History of Ukraine

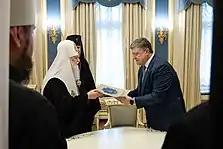
President Petro Poroshenko and Filaret, 16 April 2018

These events were part of the broader 1989–1991 Ukrainian revolution—a period of democratic transformation, national awakening, and growing resistance to Soviet authoritarianism. The revolution was driven by civil society, student movements, intellectuals, and reform-minded politicians who pushed for sovereignty, environmental justice, human rights, and national self-determination. One of the most influential forces during this period was Rukh (the People's Movement of Ukraine). Initially established as a cultural and civic organization, Rukh quickly evolved into a powerful political force advocating for Ukrainian independence. It played a central role in organizing protests, defending national symbols, and supporting legislative reforms, such as the recognition of Ukrainian as the official state language.